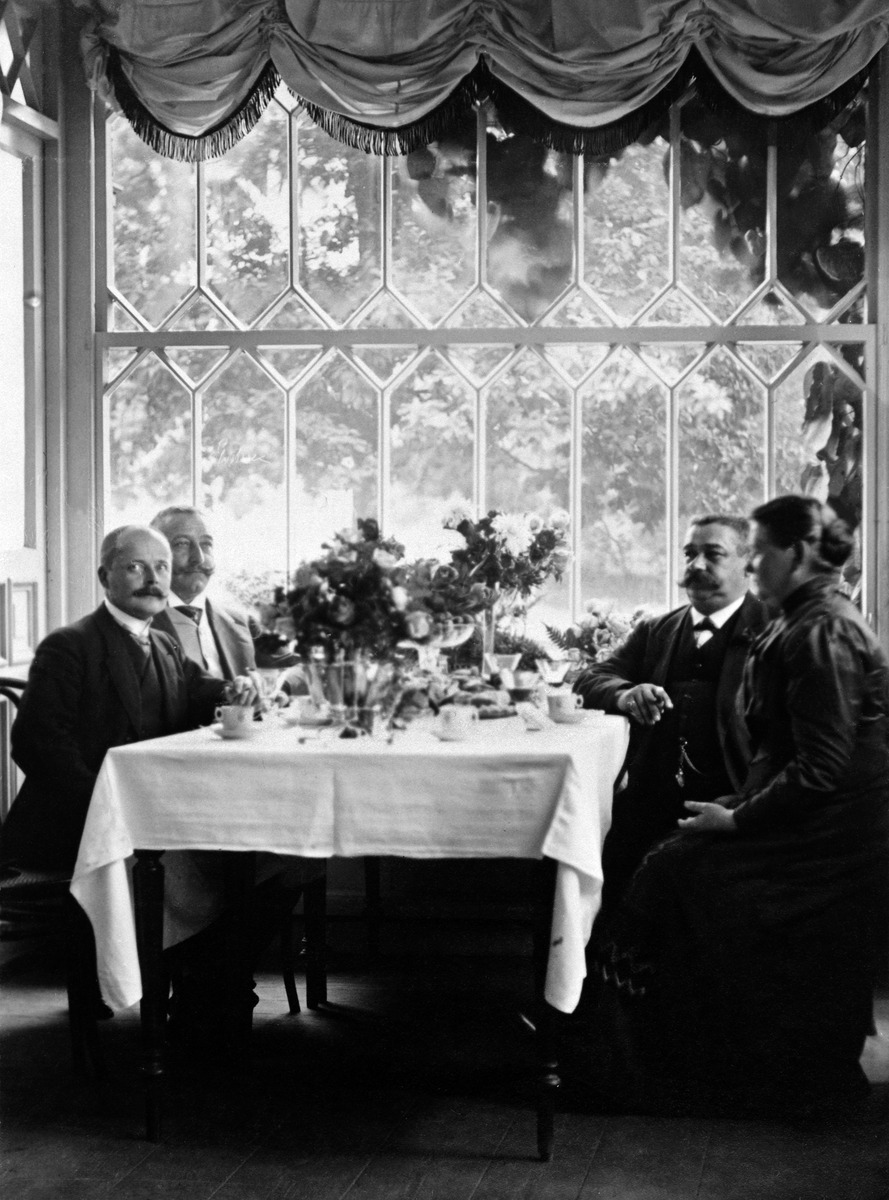
Augustanpäivä ravintola Kaisaniemessä
sisällön kuvaus: Augustanpäivä ravintola Kaisaniemessä. Vas. F. Oskar Lindroos ja Waldemar Kasubskij. mustavalkoinen
Ajankohta: kuvausaika 20.09.1909
Paikka: Suomi, Uusimaa, Helsinki, Kluuvi Helsinki, Kaisaniemen puisto
Aiheet: Lindroos Oskar F. Kasubskij Waldemar, juhlat, ravintolat, astiat juoma-astiat, sisustustekstiilit verhot, pöytäliinat, huonekalut pöydät, kukat leikkokukat